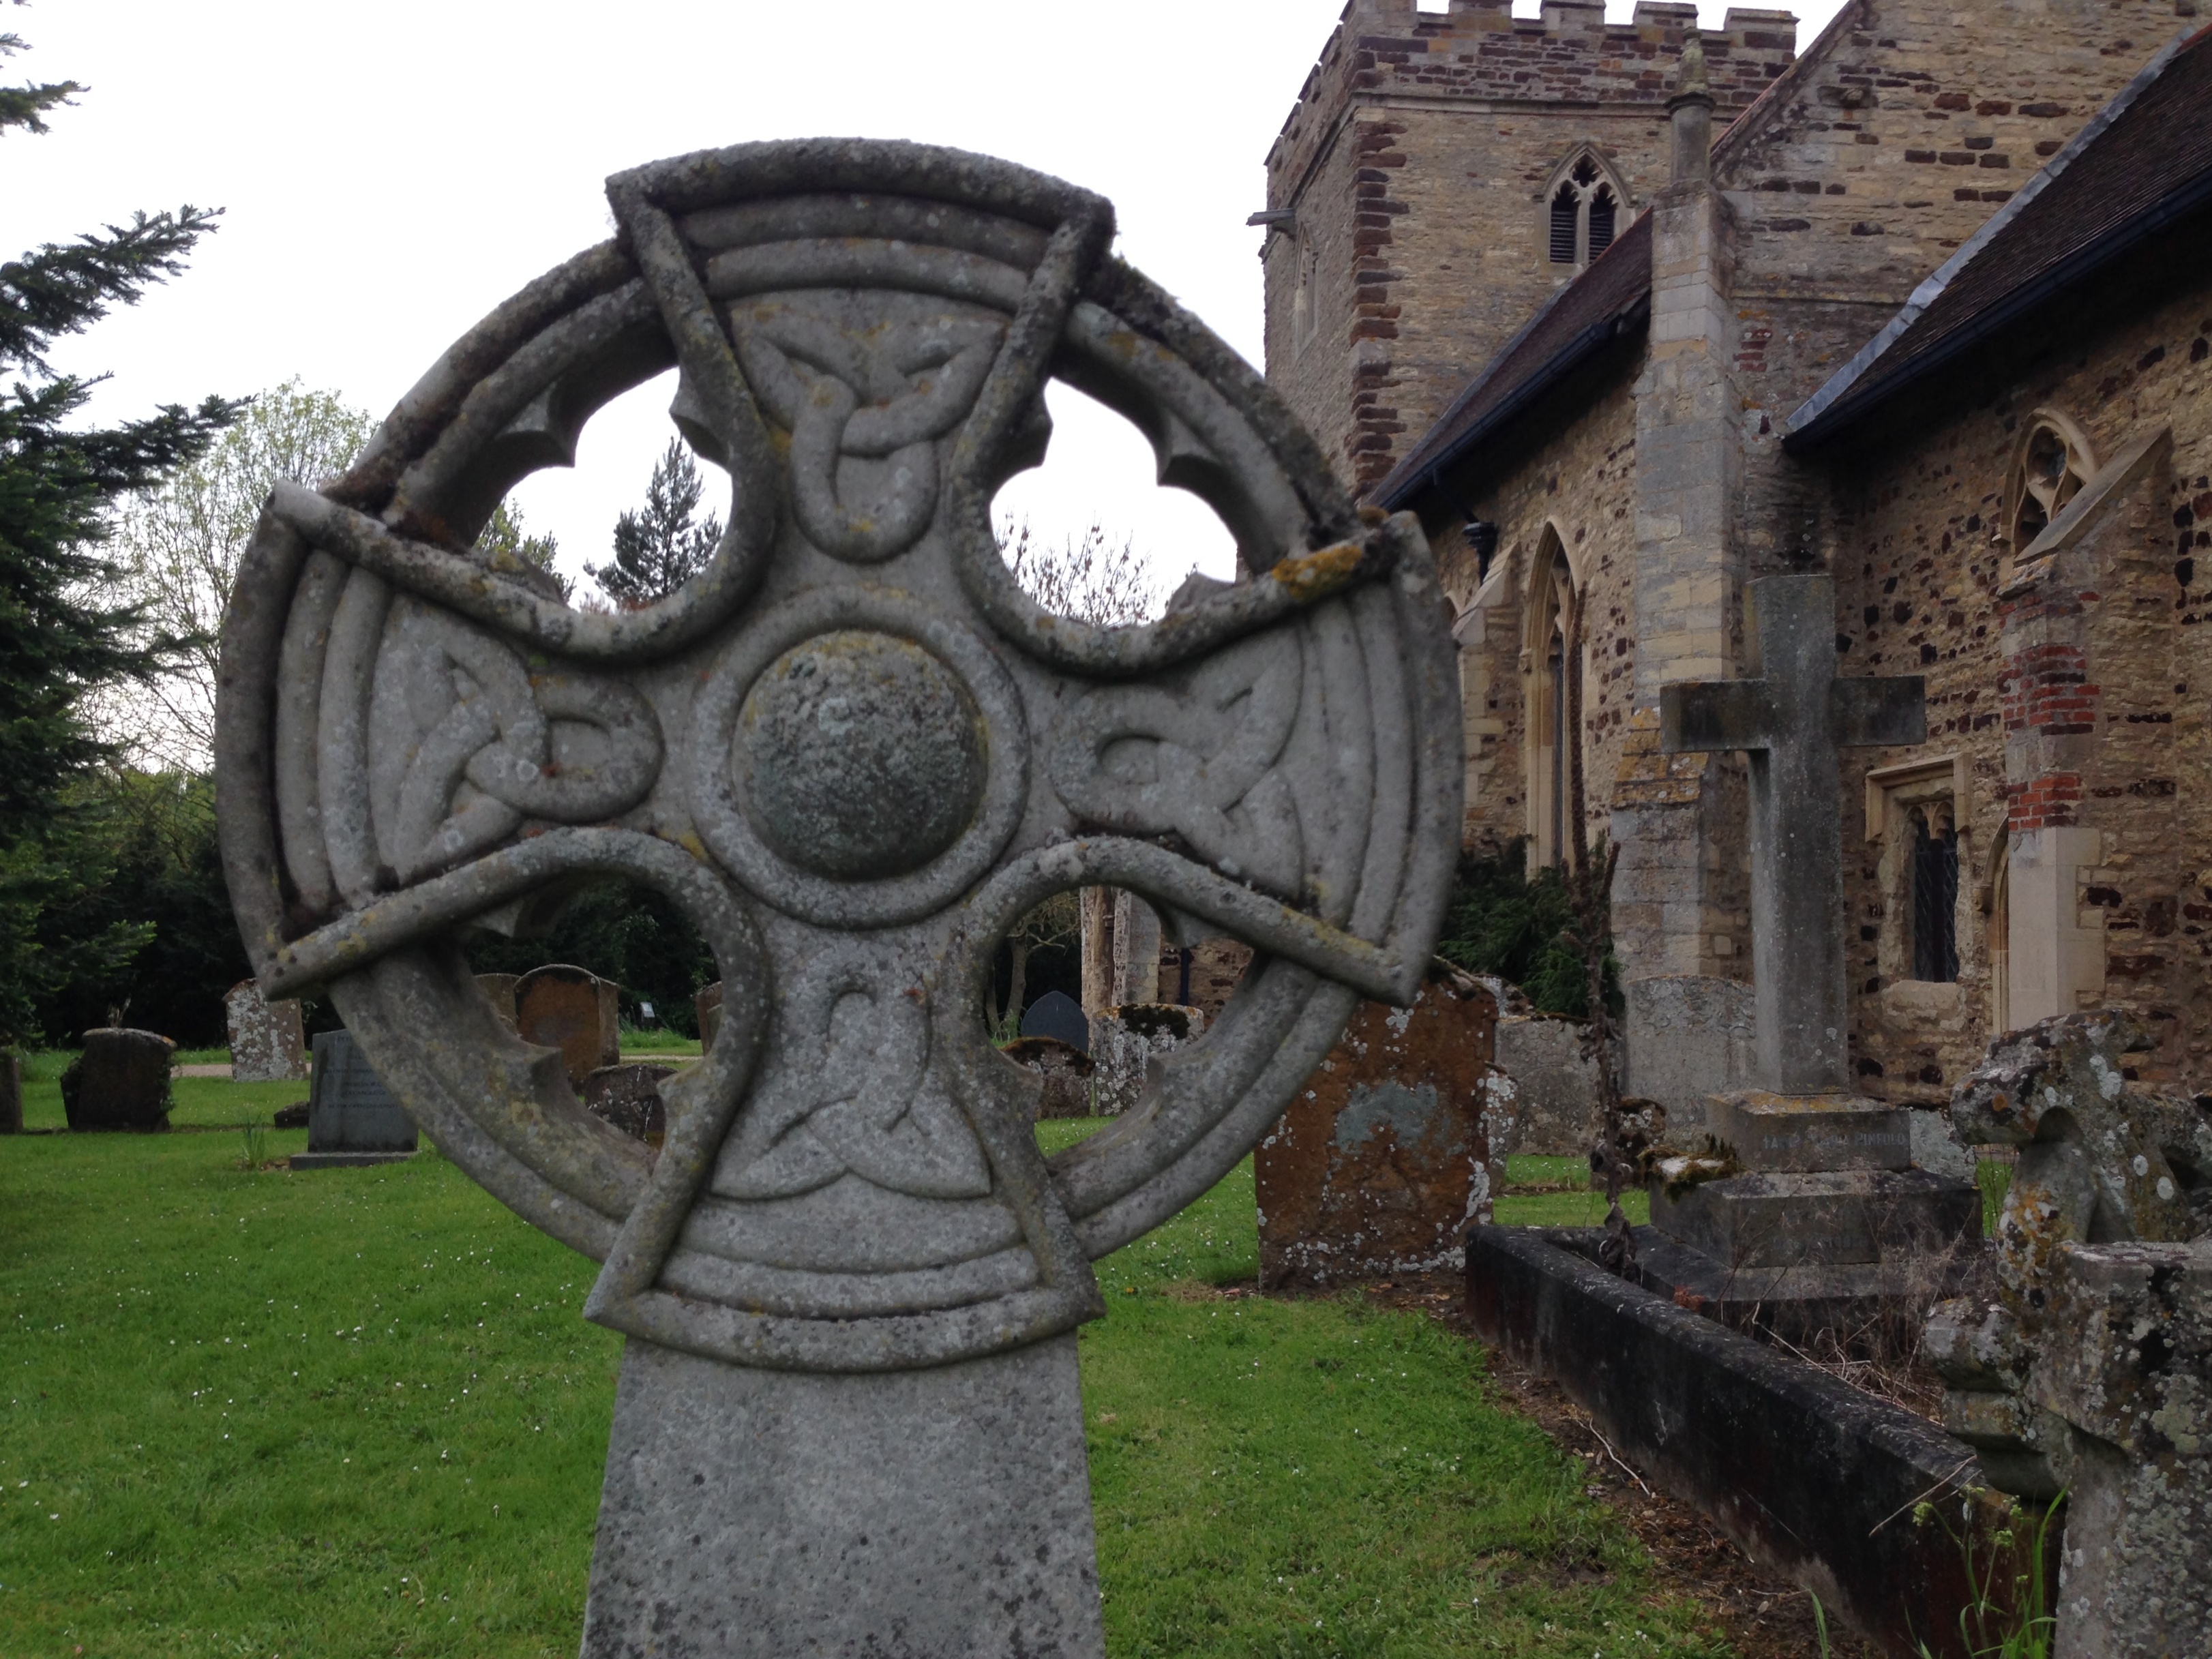
monument, statue, sculpture, art, ancient history